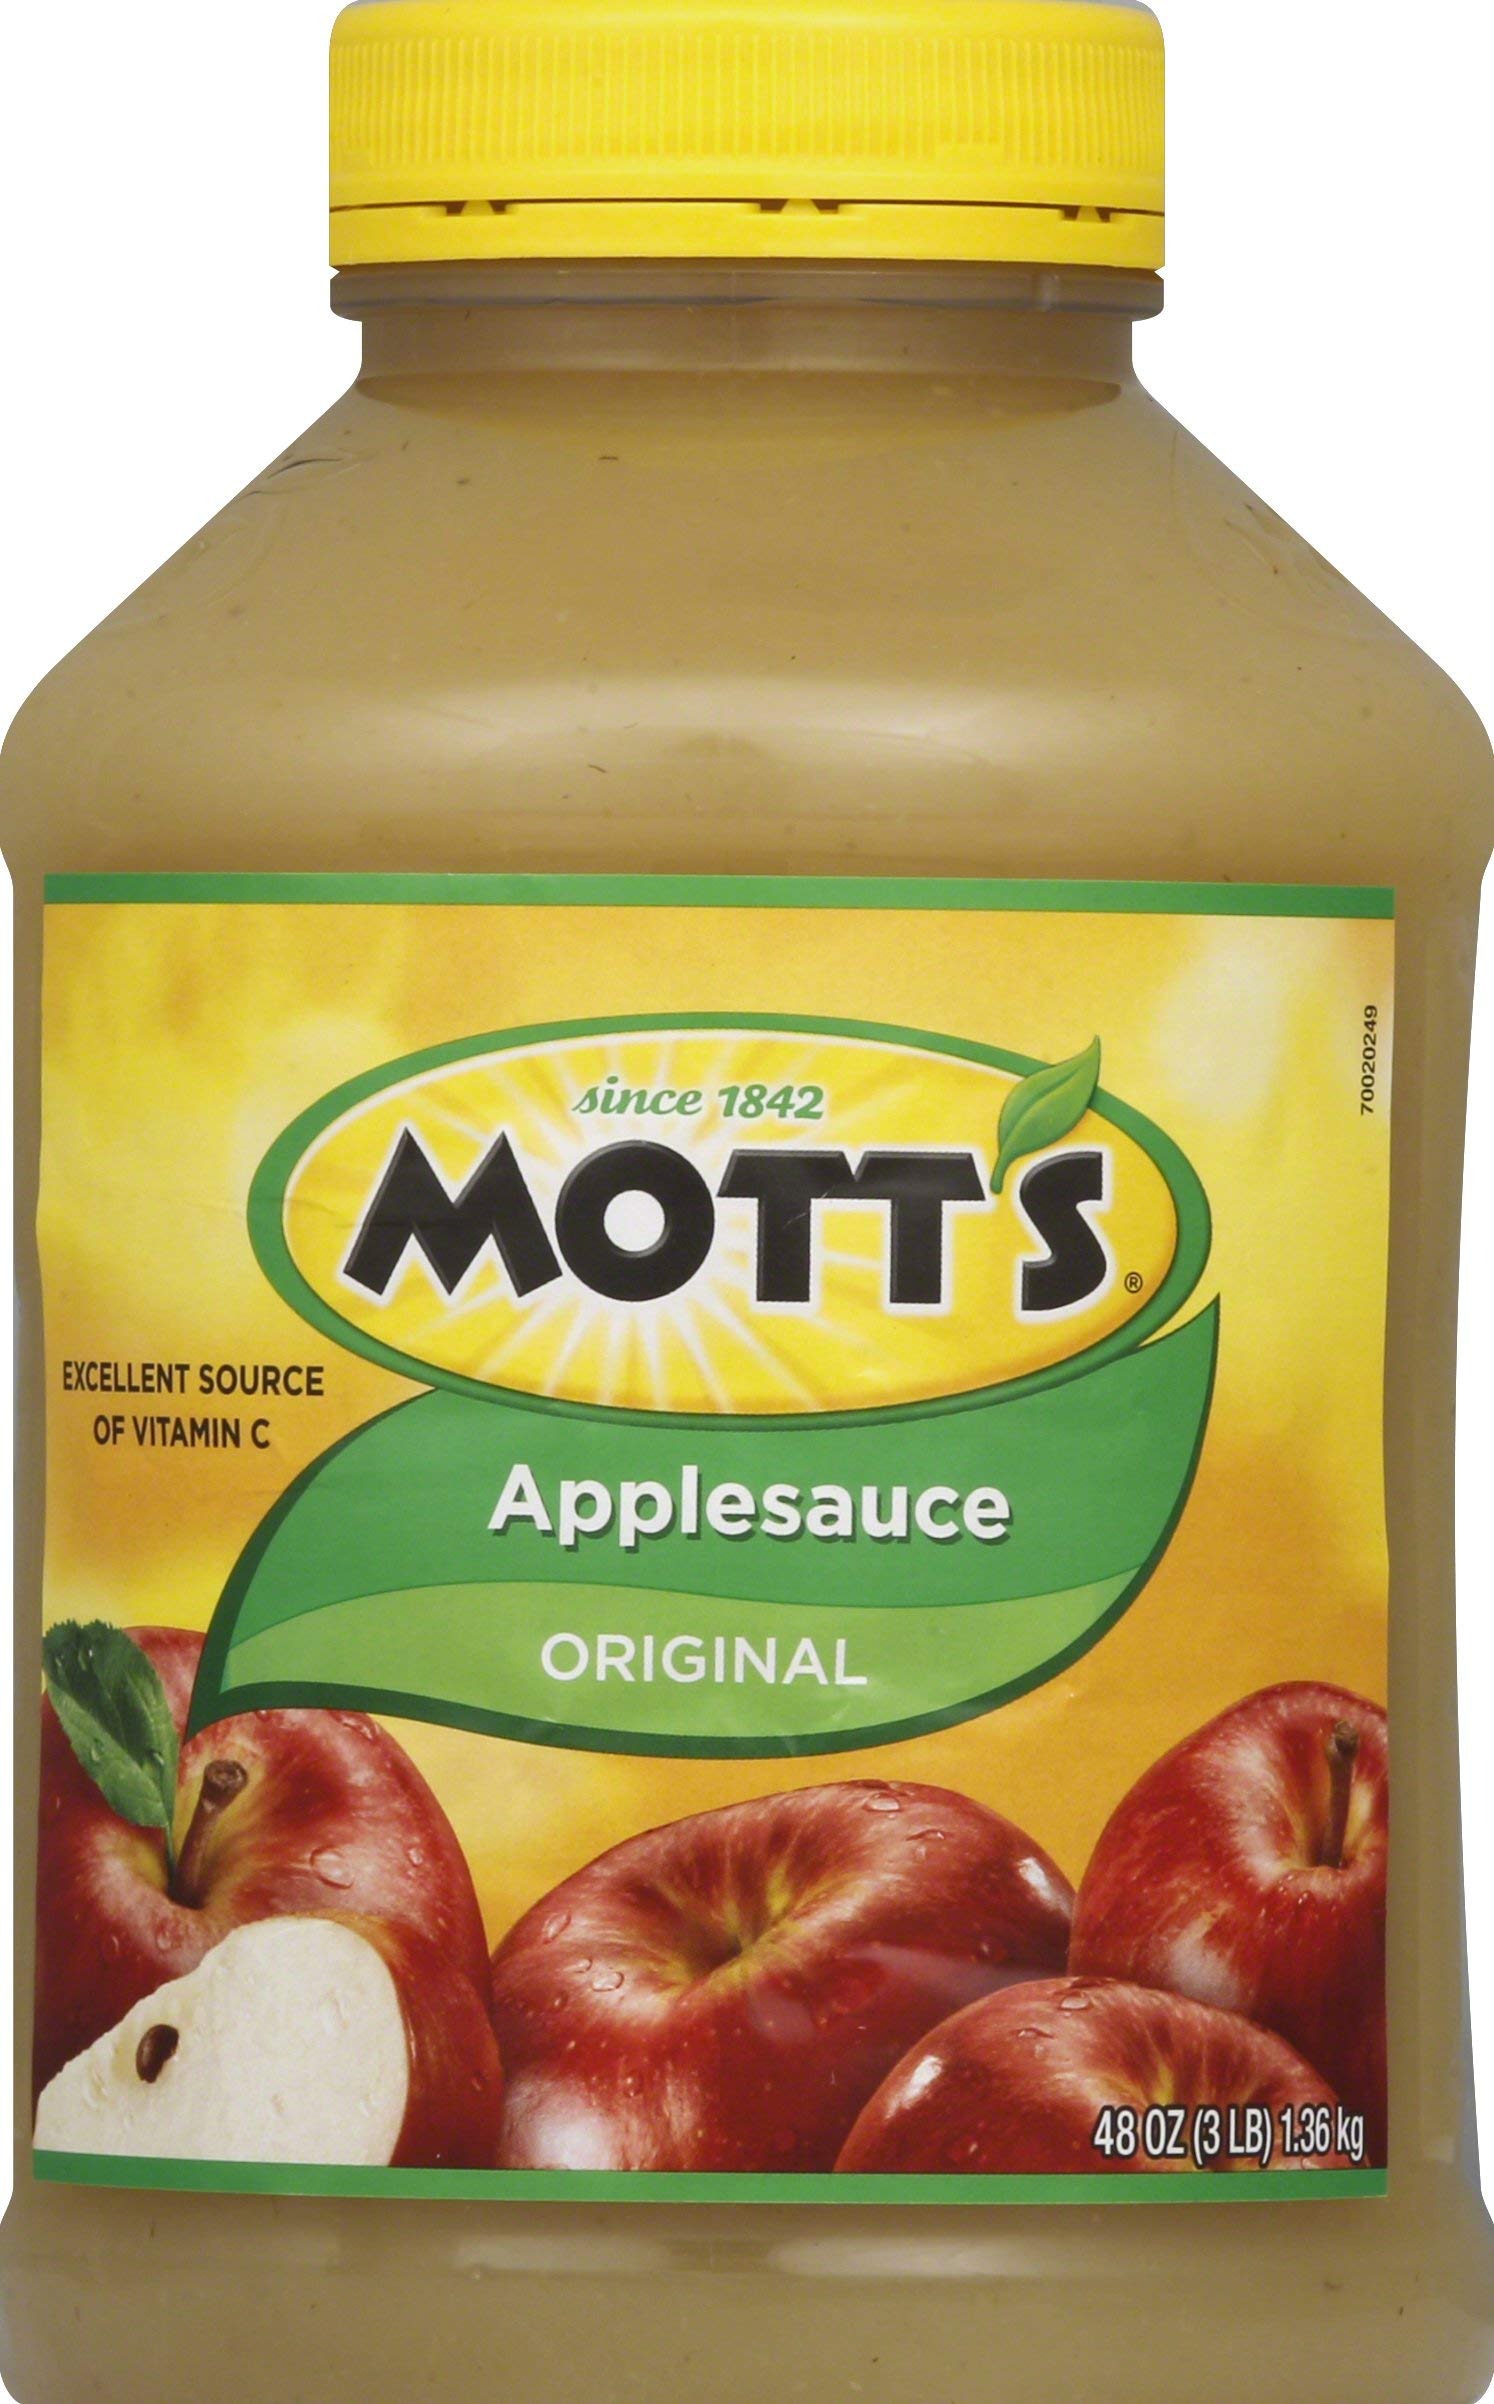
Item Name: Mott's Applesauce, 48 Ounce Jar
Bullet Point 1: One 48 ounce jar
Bullet Point 2: Great as a snack, side dish or baking alternative
Bullet Point 3: An excellent source of vitamin C
Value: 48.0
Unit: ounce

Price: 3.86